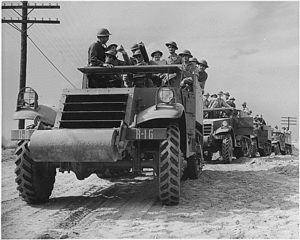
L'infanterie mécanisée est une infanterie pourvue de moyens blindés lourds, et utilisant principalement des véhicules de combat d'infanterie appuyés par des chars de combat.